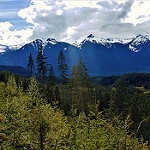
Scene: Outdoor